Serious Request

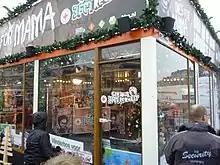
Serious Request house in Leiden

The 2010 location for Serious Request was Eindhoven. DJs Giel Beelen, Gerard Ekdom and Coen Swijnenberg hosted the appeal. Its theme was AIDS orphans, and the slogan: "Aids nam hun ouders weg, geef ze hun toekomst terug!" (AIDS took their parents away, give them their future back!). The Dutch government did not donate because of a stricter budgetary policy; however, the public and many companies made up the difference, and the previous record was exceeded by several thousand euro. The theme song was BLØF's ""Wijd Open"" ("Wide Open"), and the anthem and most requested song was "Hello" by Martin Solveig ft. Dragonette.